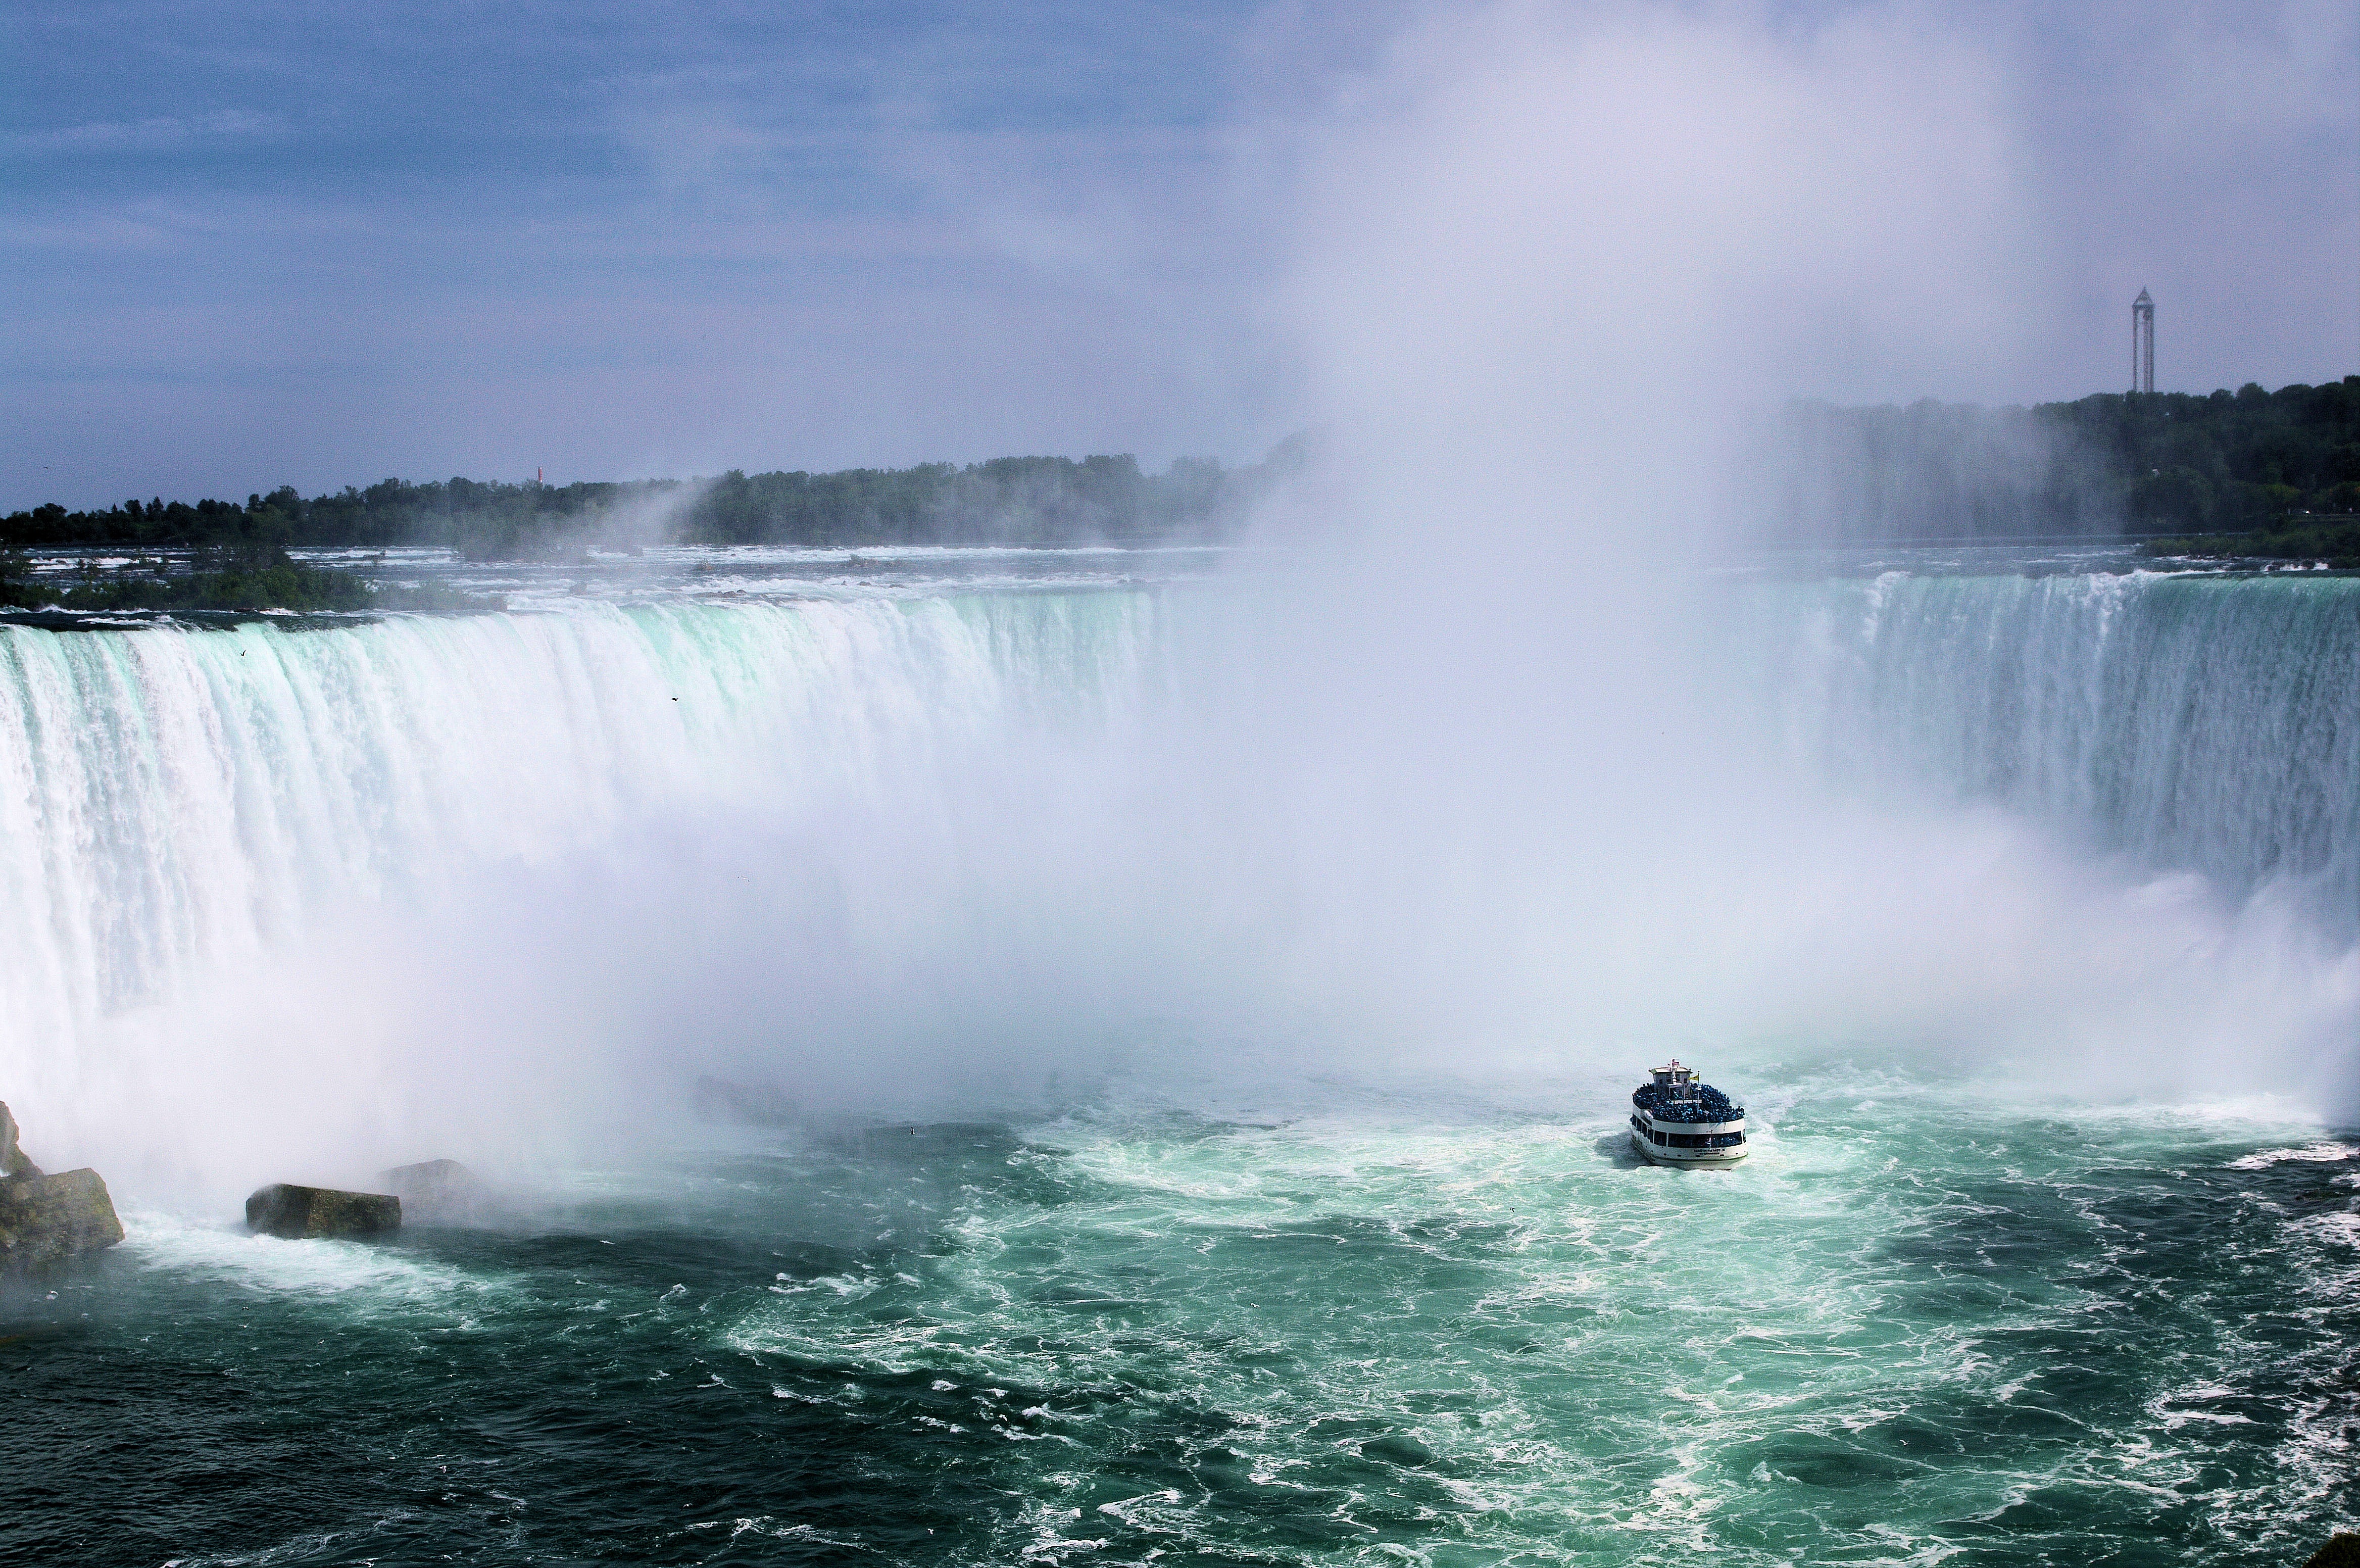
sea, water, waterfall, boat, wave, body of water, canada, ontario, water feature, niagara falls, horseshoe falls, atmospheric phenomenon, wind wave